Caseosaurus

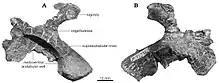
Referred ilium

In 1998, Hunt "et al.", examined UMMP 8870, a partial hip bone (ilium) originally assigned as a paratype of the dinosaur "Chindesaurus," and designated it as the holotype of a new dinosaur, "Caseosaurus crosbyensis". Irmis "et al." concluded that an ilium, NMMNH P-35995 originally assigned by Heckert "et al." in 2000 to the silesaurid "Eucoelophysis", strongly resembles the "Caseosaurus" holotype. Langer (2004) examined the ilium and reassigned it back to the genus "Chindesaurus".